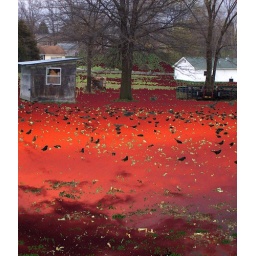
Photoshop image of a flock of birds placed over a red sky.